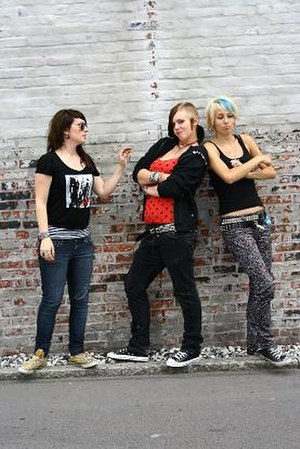
Niels På Dåse
Niels På Dåse
Det danske pige-punkband Niels På Dåse
Niels På Dåse er et dansk pige-punkband, der blev dannet i 2006. Bandet har sine rødder i Århus' BZ-bevægelse.